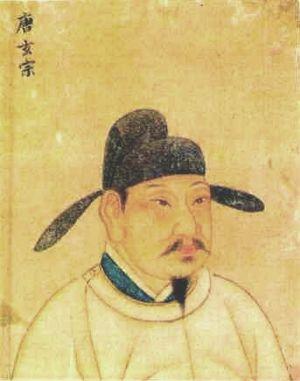
Tang Xuanzong est un empereur de la dynastie Tang. Son nom de naissance est Lǐ Lōngjī, mais il est plus communément appelé Minghuang, son véritable nom est Hsüan Tsung. C'est le troisième fils de Ruizong et le petit-fils de l'impératrice Wu Zetian. Sa mère, Dou, est l'une des concubines de l'empereur. Il meurt en exil en 762, et est enterré au mausolée de Tai. Son règne est l'un des plus longs de l'histoire de Chine, il dure quarante-trois ans.